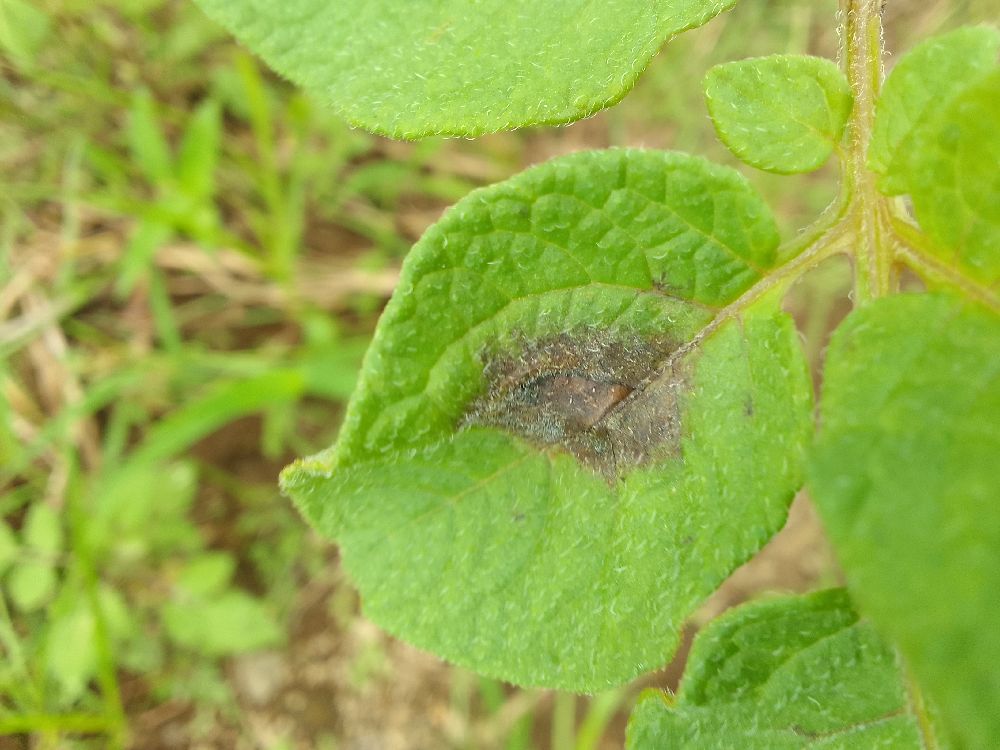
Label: Late blight